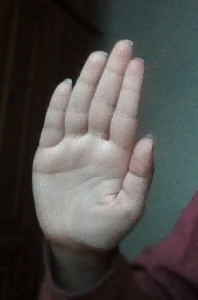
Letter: seen